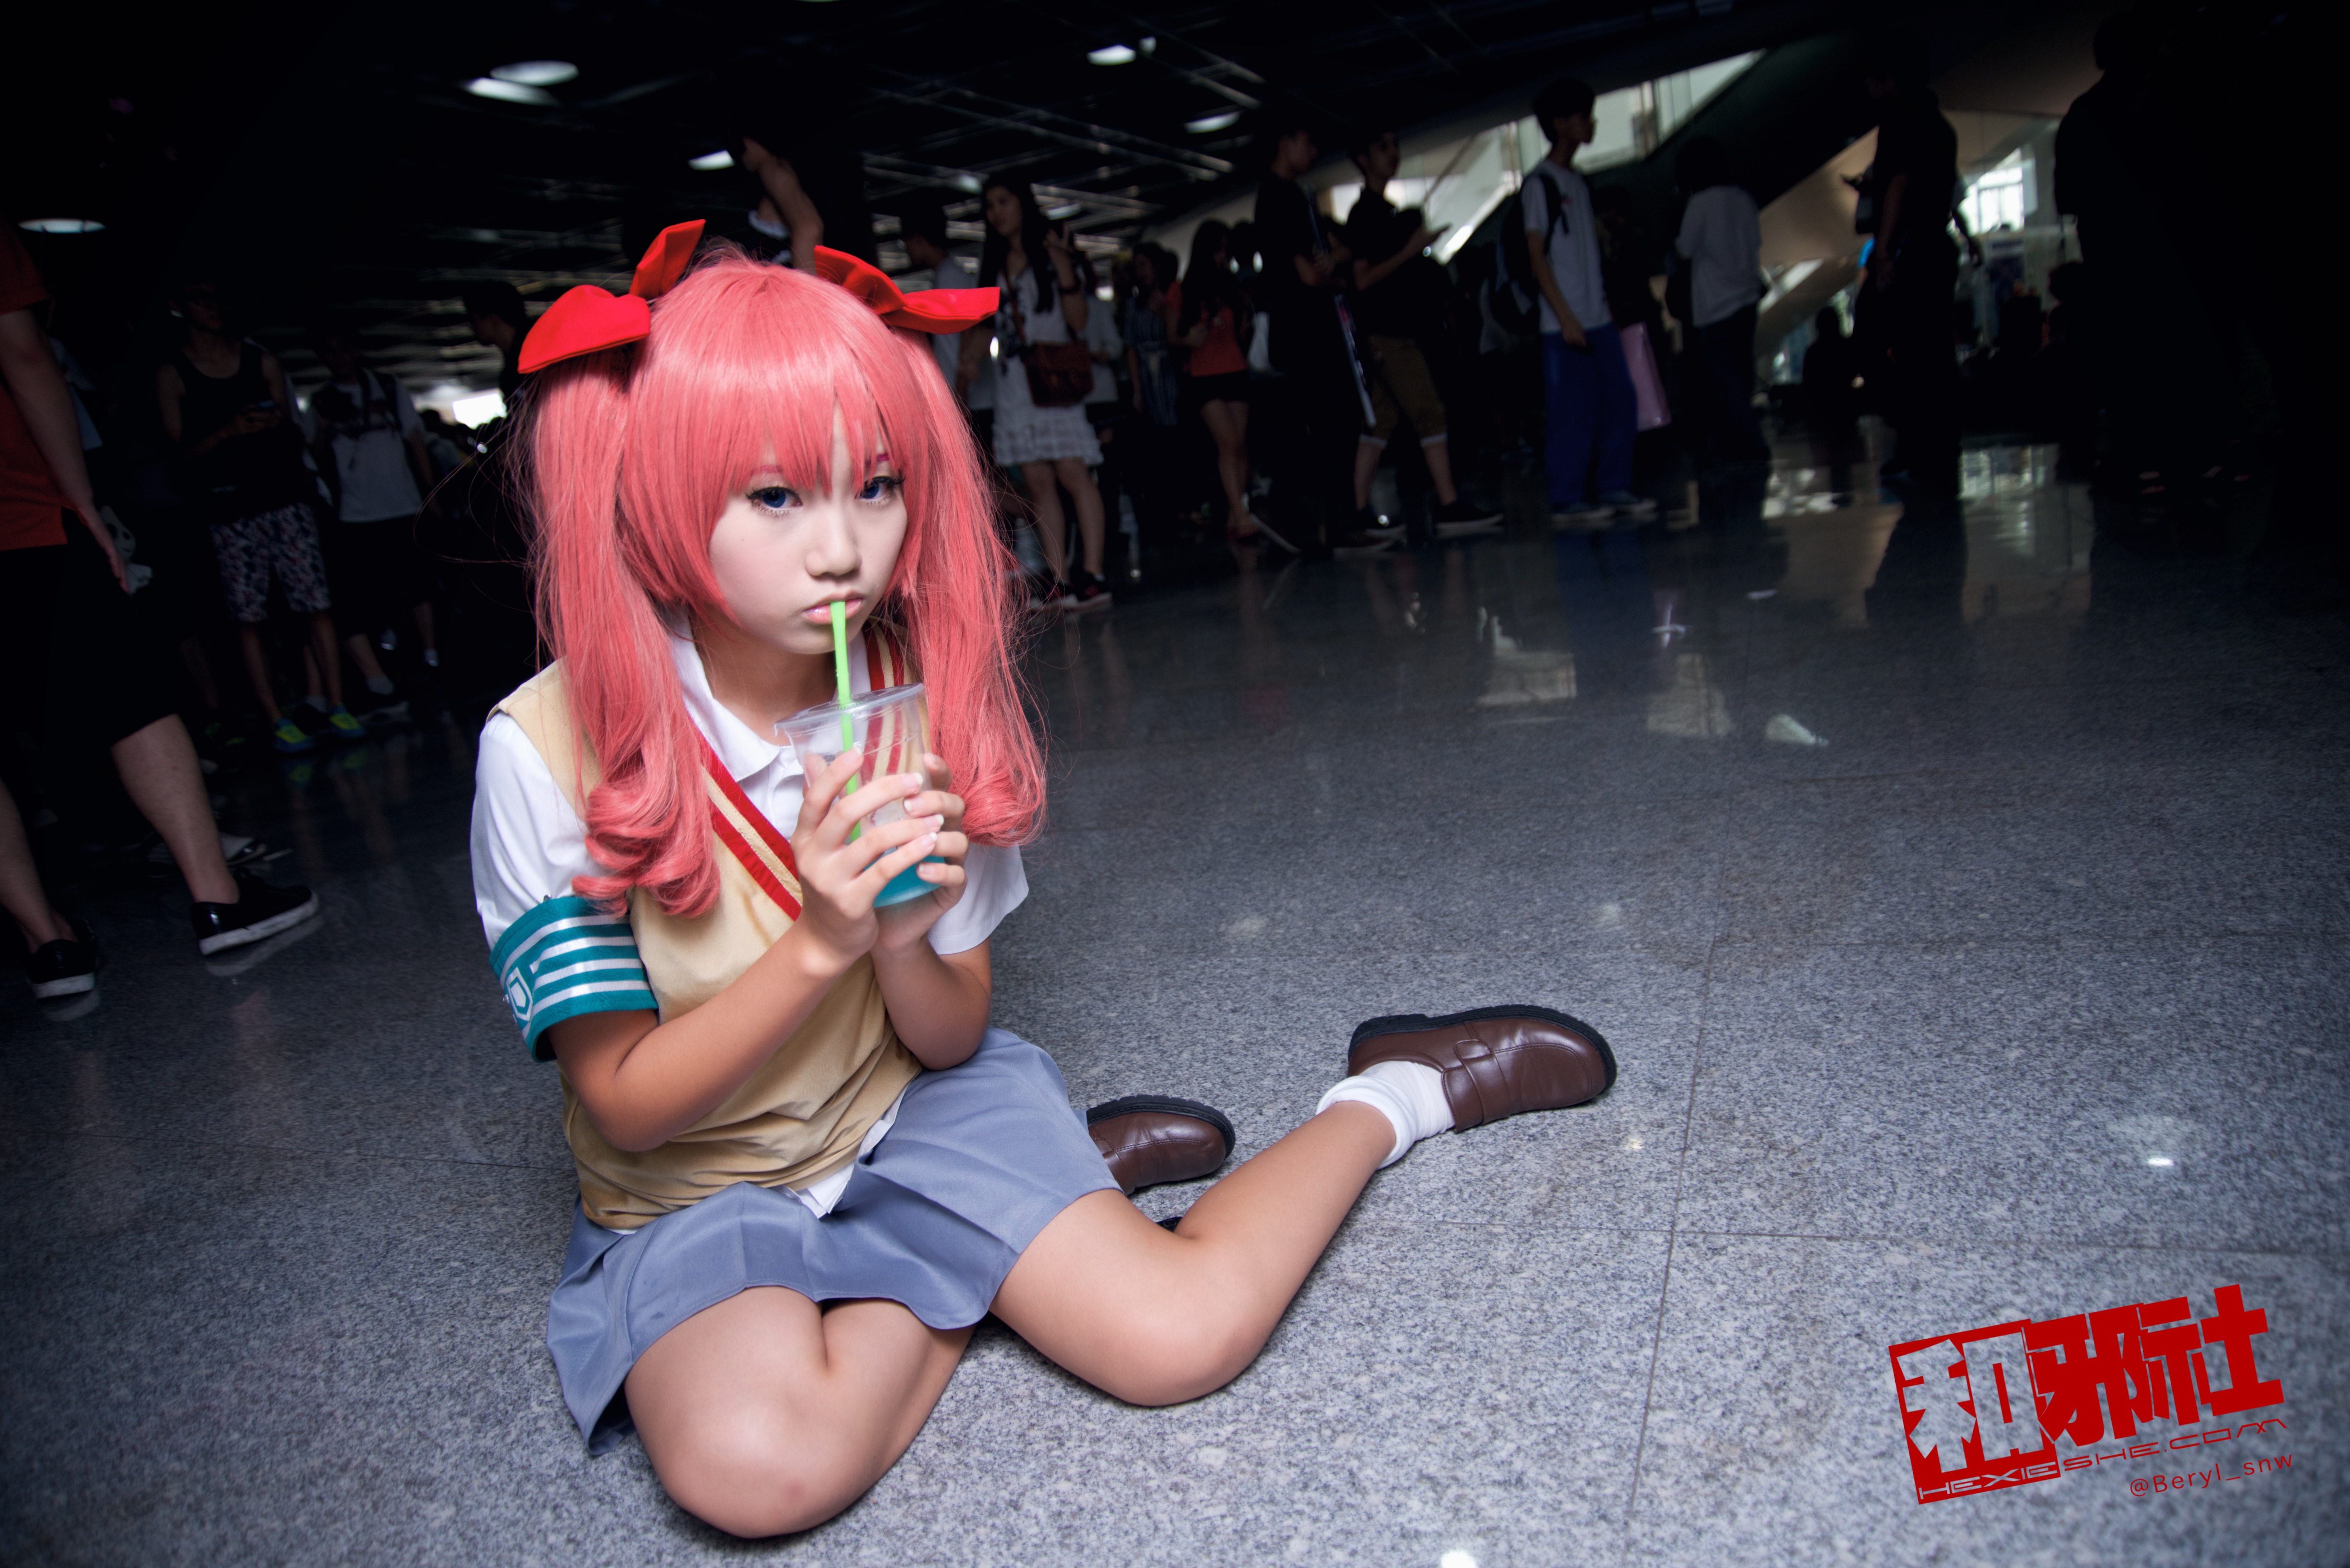
girl, cute, clothing, cosplay, girls, canton, costume, china, anime, comic, comiccon, guangzhou, acg, cos